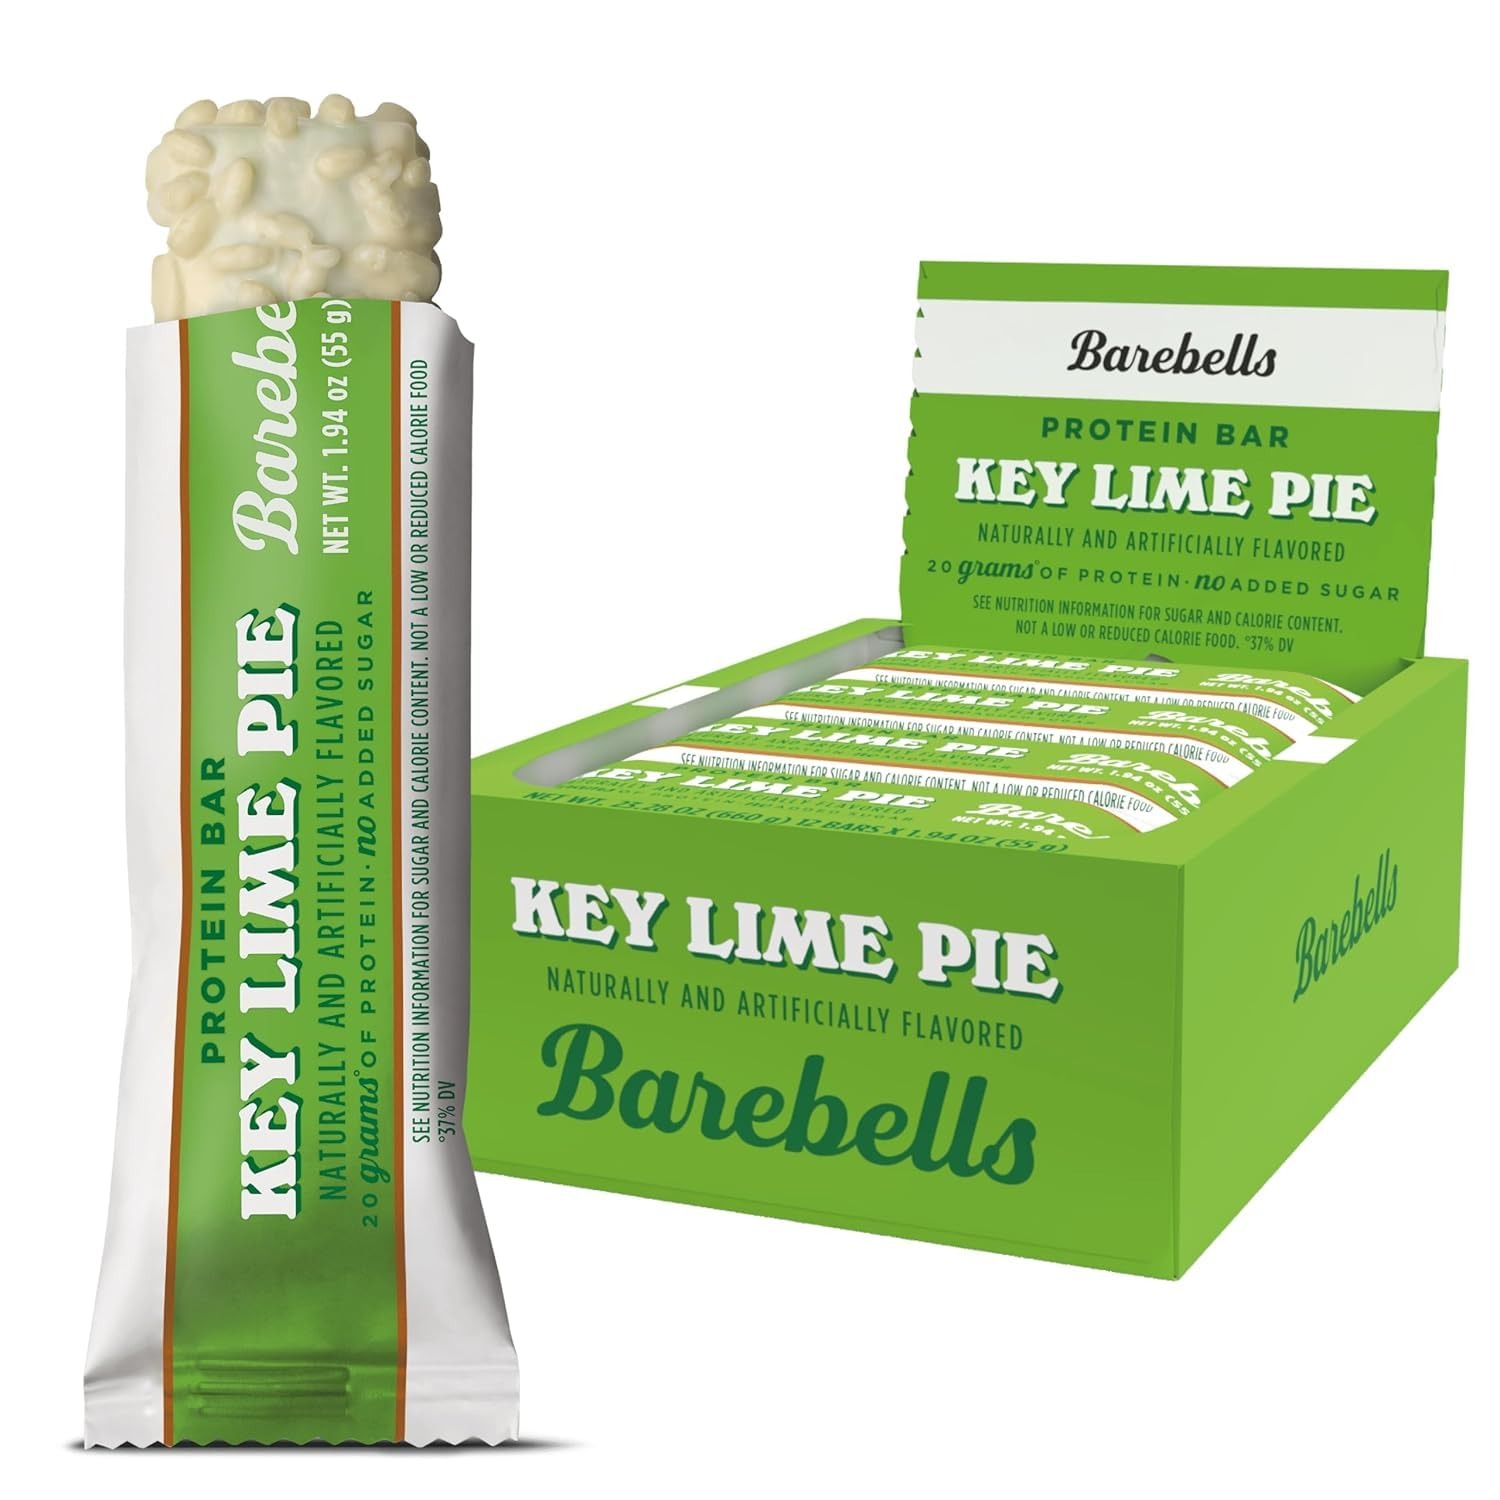
Item Name: Barebells Protein Snacks Bars Key Lime Pie - 12 Count, 1.9oz Bars 55g of High Protein - White Chocolate Protein Bar with 1g of Total Sugars - Perfect on The Go Protein Snack & Breakfast Bars
Bullet Point 1: BAREBELLS KEY LIME PROTEIN BAR - 12 individual yummy Barebells protein bars! Say goodbye to bland bars and hello to a treat that tastes as good as the dessert. The Barebells Key Lime Pie protein bar delivers a refreshing and indulgent flavor experience that captures the essence of a classic Key Lime Pie. This bar features a vanilla filling, layered with a tangy lime cream, all encased in a velvety white chocolate coating. The sweetness of the white chocolate perfectly complements the tartness of the lime, creating a harmonious blend of flavors
Bullet Point 2: DELICIOUS HIGH PROTEIN SNACKS WITHOUT ADDED SUGAR - Searching for protein bars that taste like a chocolate bar or treat? This protein bar from Barebells is completely free from added sugars and packed with 20 grams of protein.
Bullet Point 3: LEGENDARY TEXTURE AND TASTE - Barebells high protein bars are famous for their soft texture and mouth-watering flavors. Barebells chocolate protein bars were crafted to delight your taste buds!
Bullet Point 4: HEALTH FOCUSED SNACKING - Available in 9 incredible flavors, GMO Free and Palm Oil Free, we are on a mission to continue to develop our products to prove to the world that Healthy snacks and protein products don’t have to taste bland… But delicious!
Bullet Point 5: ON THE GO HIGH PROTEIN SNACKS - Barebells are the ultimate choice for a pre-workout or post-workout snack, as a low calorie office snack, or for anyone who wants to satisfy a chocolate or sweet craving, without added sugar
Bullet Point 6: ABOUT BAREBELLS – Originating in Sweden, and launching in 2016, Barebells offer a broad range of protein alternatives to snacks and desserts, that never compromise on flavor and satisfy a wide range of needs.
Bullet Point 7: NO ADDED SUGAR - *Not a low or reduced calorie food. See nutrition information for sugar, calorie and saturated fat content
Product Description: The Barebells Key Lime Pie protein bar delivers a refreshing and indulgent flavor experience that captures the essence of a classic Key Lime Pie. This bar features a vanilla filling, layered with a tangy lime cream, all encased in a velvety white chocolate coating. The sweetness of the white chocolate perfectly complements the tartness of the lime, creating a harmonious blend of flavors.
Value: 12.0
Unit: Count

Price: 29.99